Piero Taruffi

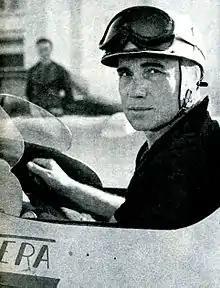
Taruffi in 1957

Piero Taruffi ("Pierino Antonio Alberto Taruffi") (12 October 1906 – 12 January 1988) was an Italian racing driver, motorcycle road racer, motorsport executive and engineer, who competed in Formula One from to . Taruffi won the 1952 Swiss Grand Prix with Ferrari. In endurance racing, Taruffi won the Mille Miglia in 1957, also with Ferrari. In Grand Prix motorcycle racing, Taruffi won the 1932 European Championship in the premier 500cc class with Norton.